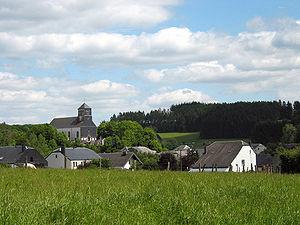
Léglise (Belgique), le village et sa petite église.
Léglise est une commune francophone de Belgique située en Région wallonne dans la province de Luxembourg, ainsi qu’une localité où siège son administration. Elle fait partie de l’arrondissement de Neufchâteau.